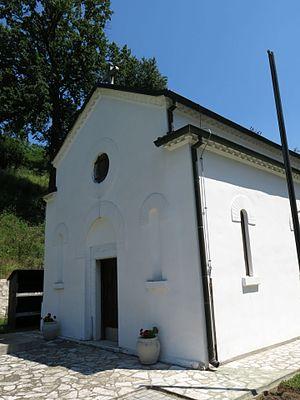
Les monuments culturels protégés constituent une catégorie de monuments de Serbie inscrits sur une liste de monuments bénéficiant de la protection de l'État. Il s'agit d'une troisième catégorie de monuments protégés classés, par leur importance, après les monuments culturels d'importance exceptionnelle et les monuments culturels de grande importance.
Ćelije est un village de Serbie situé dans la municipalité de Lajkovac, district de Kolubara. Au recensement de 2011, il comptait 704 habitants.
Le monastère de Ćelije est un monastère orthodoxe serbe situé à Ćelije, dans le district de Kolubara et dans la municipalité de Lajkovac en Serbie. Il est inscrit sur la liste des monuments culturels protégés de la République de Serbie.